Driving Park

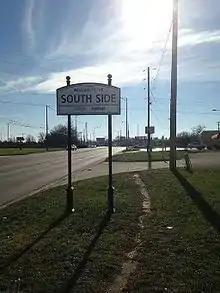
View along Alum Creek Drive, a border of the district of Driving Park

It neighbors many notable areas including Livingston Park, Old Oaks Historic District, Bryden Road Historic District, and the King-Lincoln Bronzeville District, all with the common thread of the notable Livingston Avenue Corridor which was part of one of Columbus' first streetcar suburbs. When the neighborhood is referenced, its boundaries generally consist of Mooberry Street on the north, Alum Creek Drive on the east, East Whittier Street on the south, and Kelton to the west. The Driving Park Area Commission recognizes the